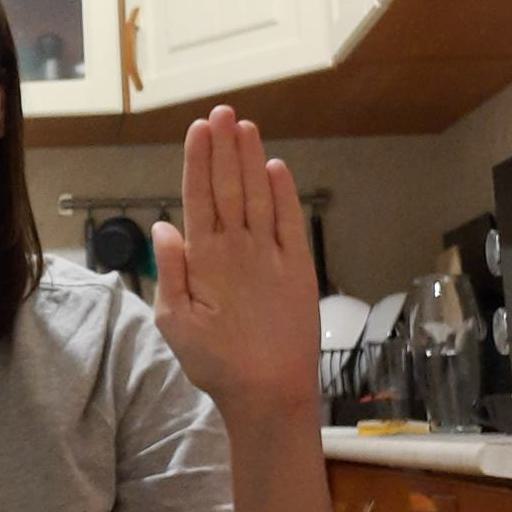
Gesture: stop